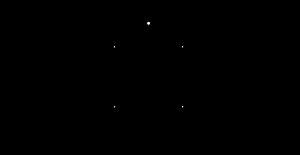
La sécurité matérielle des cartes à puce et des autres microcontrôleurs est l'un des éléments clefs de la sécurité des informations sensibles qu'ils manipulent. La littérature scientifique a produit un grand nombre de publications visant à étudier et à renforcer la sécurité des cartes à puce. L'étude des vulnérabilités est un préalable indispensable au renforcement des garanties de sécurité de ces matériels informatiques particuliers. Or parmi les sources potentielles de vulnérabilités, le matériel utilisé peut s'avérer, en lui-même, un élément prépondérant.